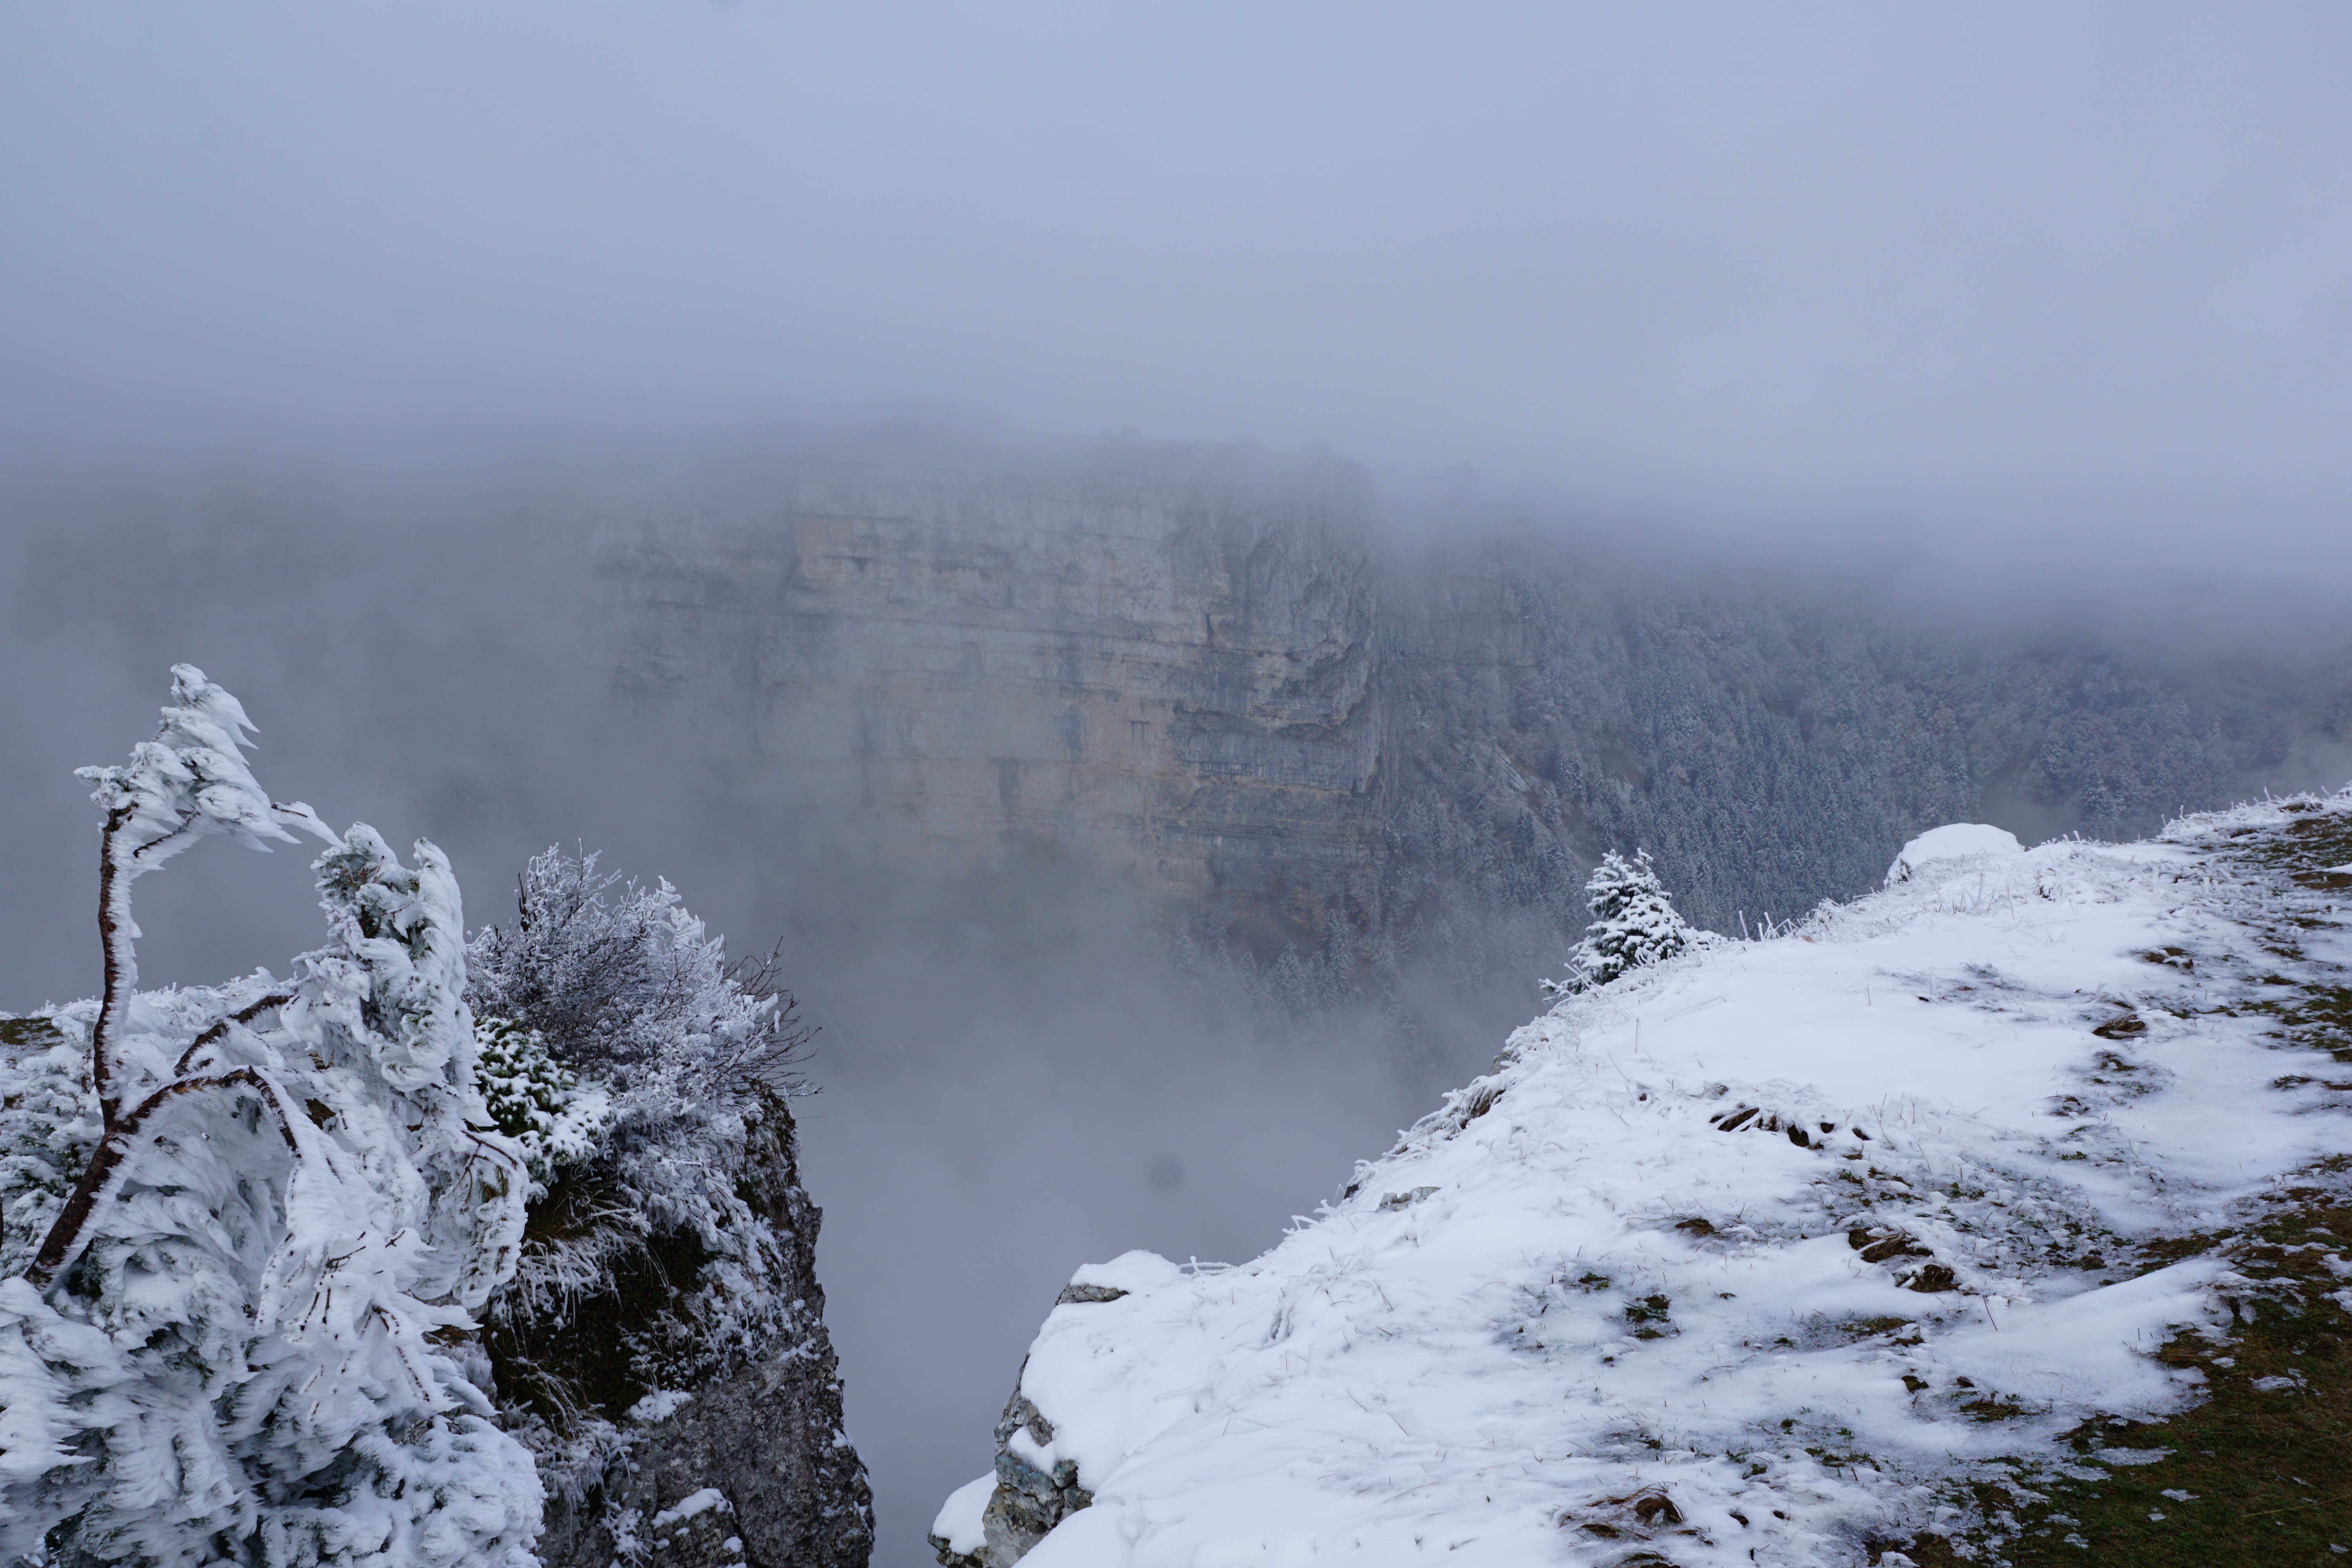
landscape, tree, nature, mountain, snow, winter, fog, mountain range, weather, season, ridge, summit, alps, freezing, cruix du van, atmospheric phenomenon, mountainous landforms, geological phenomenon